Elbridge Van Syckel Besson

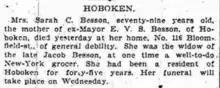
Sarah Carhart Runkle obituary. She was the mother of Elbridge Van Syckel Besson

Elbridge Van Syckel Besson (December 22, 1839 – 1915) was an American Republican Party politician who served two non-consecutive terms as the 14th and 16th Mayor of Hoboken, New Jersey. He also served a term in the New Jersey General Assembly.